Jorge Inostrosa Cuevas

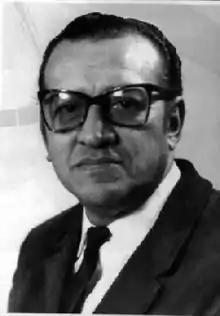

Jorge Inostrosa Cuevas (30 March 1919 – 5 January 1975) was a Chilean novelist, biographer, journalist, and screenwriter for radio, theater, and television. By his own account, "he lived to write and for what he gained from writing." Upon his death, he had more than 30 titles under his belt, as well as lyrics, poems, and a significant number of scripts for film, radio, and television.